North–South Junction

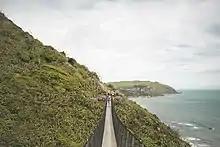
Swing bridge on the Escarpment Track

1940: line electrified (1500V DC) to Paekakariki; double-track installed as far as this section, and CTC installed, see Kapiti Line.